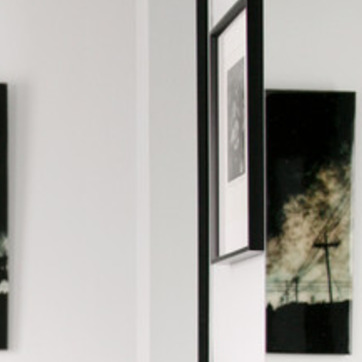
Material: mirror